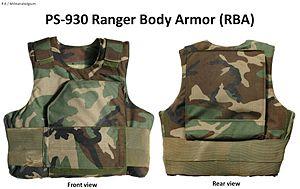
Ranger Body Armor (RBA) modèle PS-930 fabriqué par Protective Materials Company en octobre 2003.